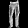
Label: Trouser